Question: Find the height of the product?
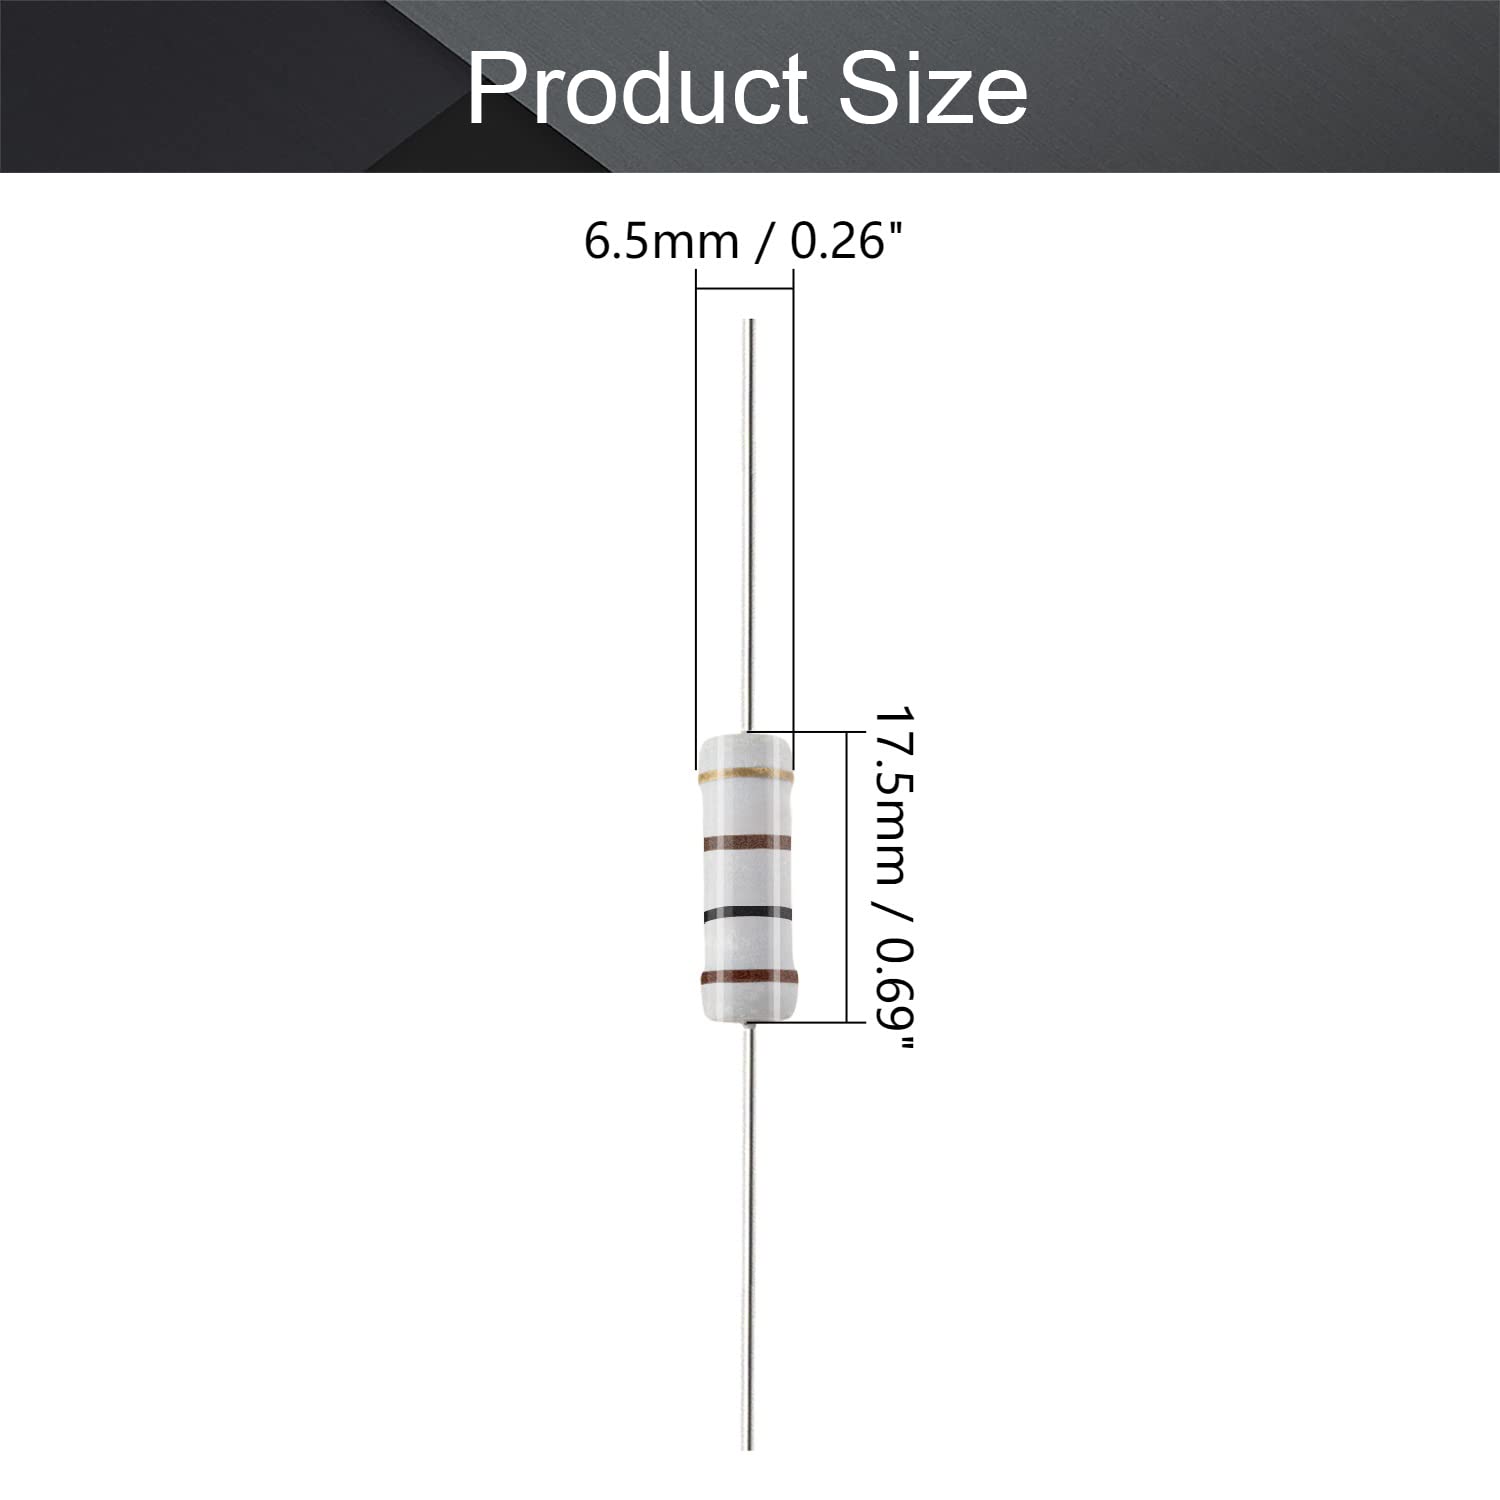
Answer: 17.5 millimetre